A Human Work

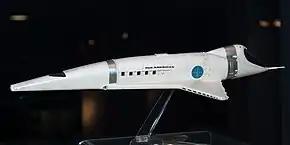
The SSTO that appears in a scene from "A Human Work" has been compared to a spaceship that appeared in "".

In the first scene Gendo is framed in his office and the Tree of the Sephiroth, a diagram of the Jewish Kabbalah, is visible on the ceiling of the room. The ceiling illustration of Commander Ikari is taken from Athanasius Kircher's "Oedipus Aegyptiacus". "Slant Magazine" Micheal Peterson noted that Gendo's position at the desk "is in relation to the Godhead symbol on the tree". The office's floor also depicts a cosmological diagram by Robert Fludd. In the same scene, a text that mentions apoptosis and apobiosis, is framed. The text also mentions the molecular polarisation rate; according to the book by Yahata Shoten, in molecular spectroscopic analysis the term indicates the polarisation ratio of incident light, such as laser or X-ray light, on a molecule of interest. The same book noted how the name of the Japanese language recognition code of the Jet Alone's operating system, KOZAIC7, is similar to , a software for creating Internet home pages. Moreover, Shiro Tokita's name comes from Ryū Murakami's novel . The episode also mentions other characters named after characters from the Murakami's novel: Witz, Manda, Yasugi, and Yoshizawa.